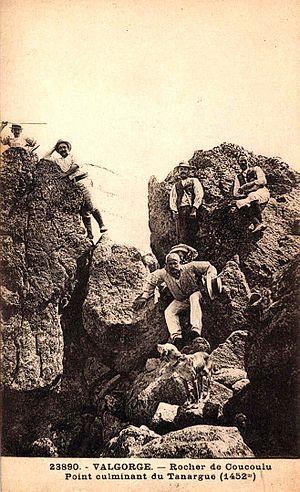
Carte Postale vers 1900: Randonneurs au dessus de Valgorge. http://auzas.eu/joyeuse/images/valgorge%20rocher%20du%20coucoulu%20point%20culminant%20du%20tanargue.jpg
Le signal de Coucoulude, situé dans le massif du Tanargue et le département de l'Ardèche, culmine à 1 448 mètres d'altitude. Il se trouve à l'aplomb nord du bourg principal de Valgorge.